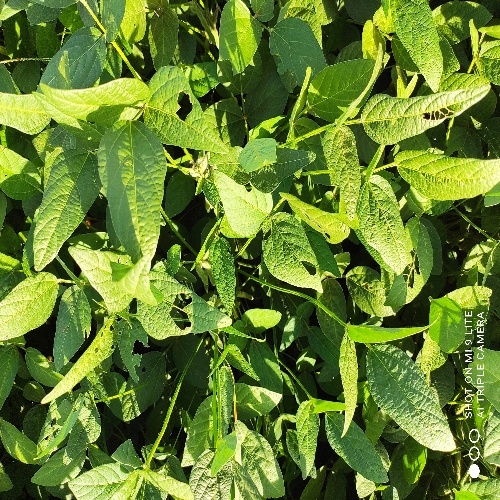
Label: Caterpillar